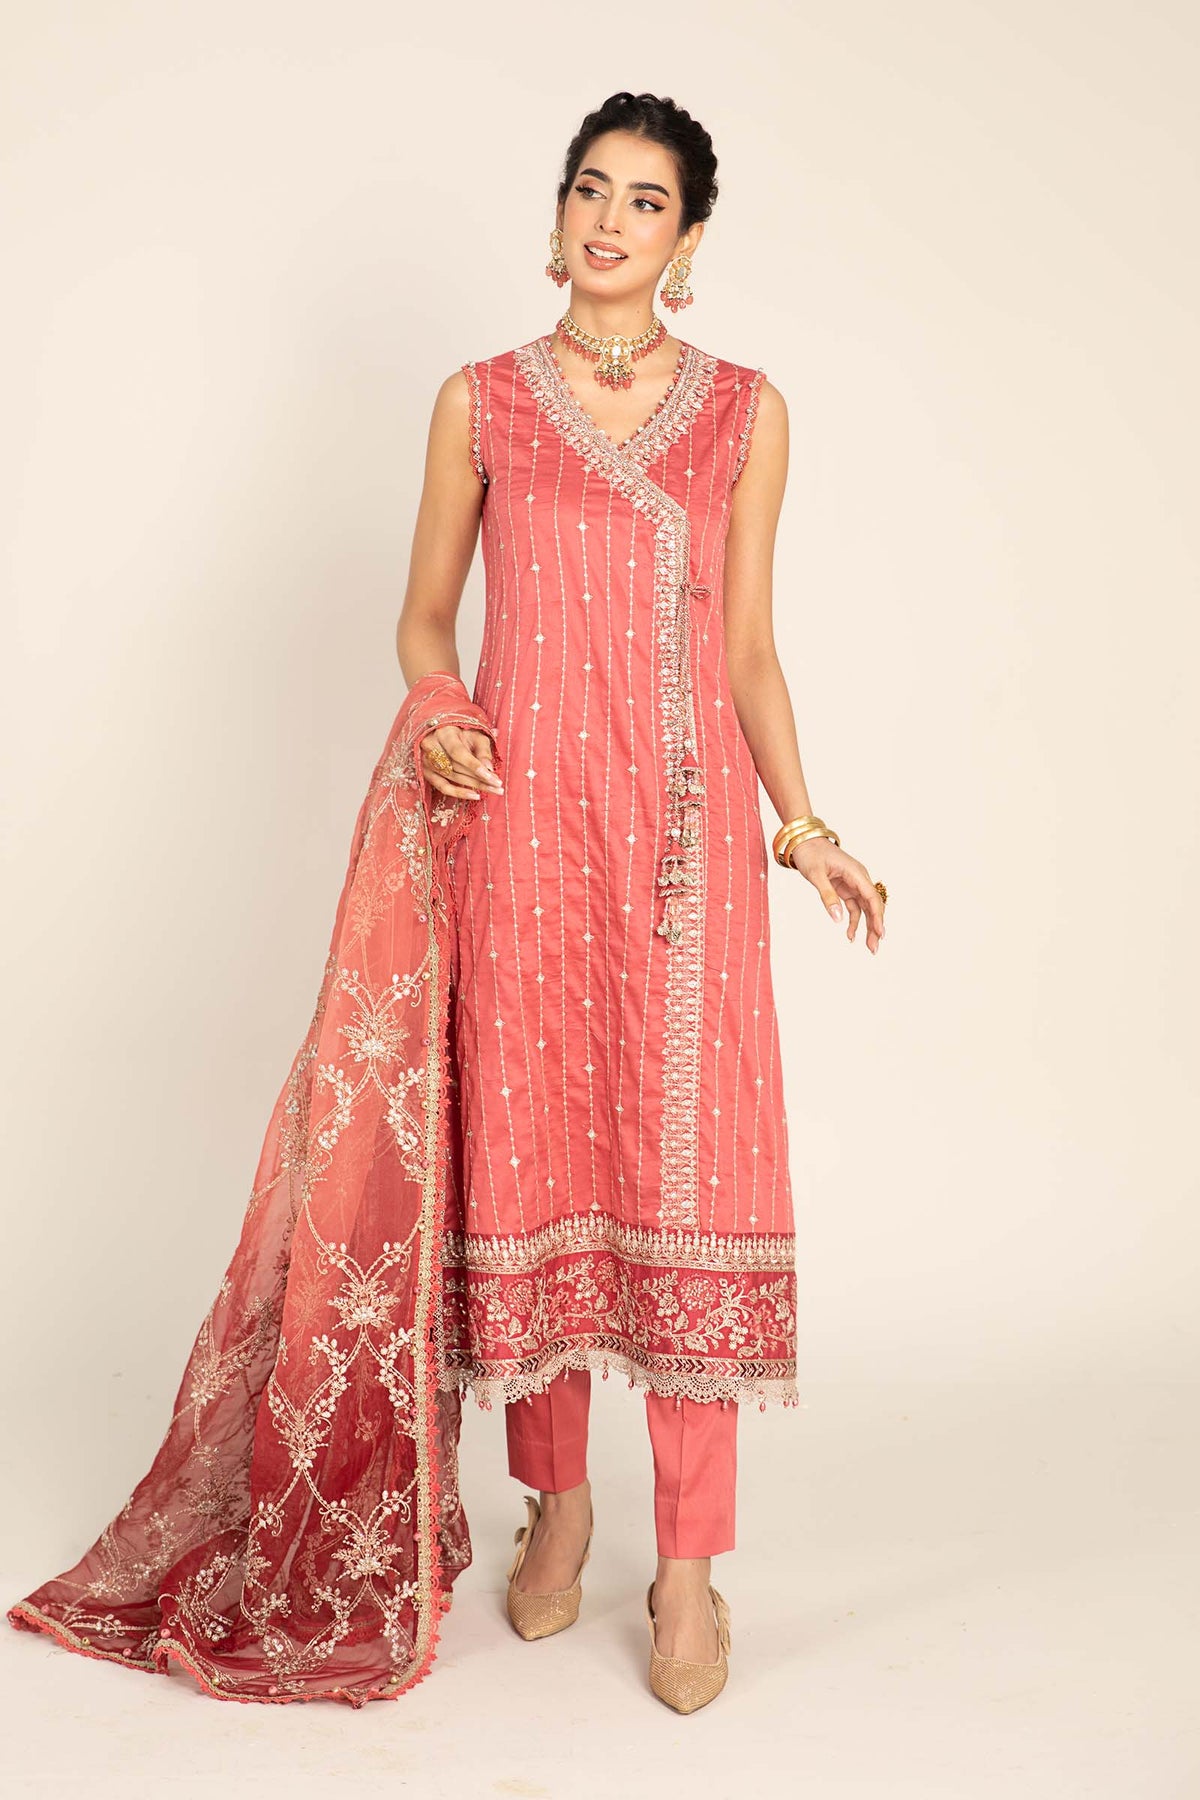
pink kashmir embroidered salwar